Okefenokee Swamp

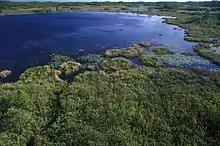
Aerial view of wetlands in Okefenokee

The name Okefenokee is attested with more than a dozen variant spellings of the word in historical literature. Though often translated as "land of trembling earth", the name is likely derived from Hitchiti "oki fanôːki" "bubbling water".